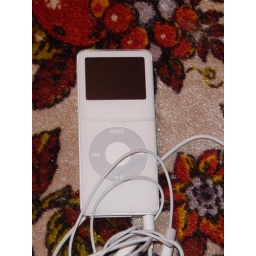
One lucky night, I won this iPod Nano (2GB) as a door prize in some office function.